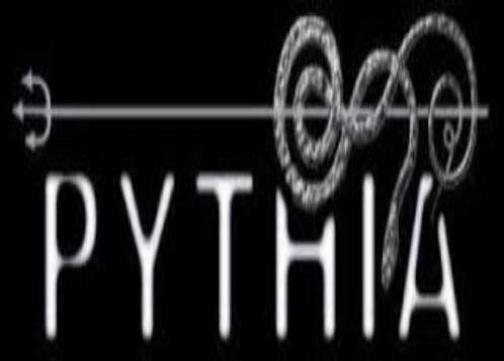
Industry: Clothes